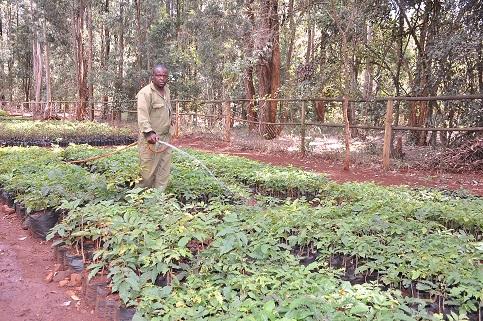
Bwana misitu akiwa anamwagilia miche iliyopangwa kwa makundi tofauti tofauti, ili kuonyesha utofauti wa mimea kwa kutumia mpira wa maji. Anamwagilia kwa uangalifu ili kuhakikisha miche hii inakua na afya bora kabla ya kupandwa mashambani au msituni.